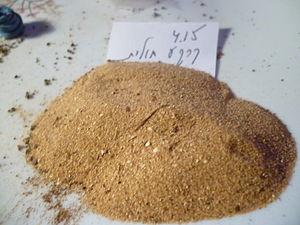
Les Mystères d'Osiris sont des festivités religieuses célébrées en Égypte antique en commémoration du meurtre et de la régénération d'Osiris. Le déroulement des cérémonies est attesté par des sources écrites variées, mais le document majeur est le Rituel des mystères d'Osiris au mois de Khoiak, une compilation de textes du Moyen Empire gravés durant la période ptolémaïque dans une chapelle haute du temple de Dendérah. Dans la religion égyptienne, sacré et secret sont intimement liés. De ce fait, les pratiques rituelles sont hors d'atteinte des profanes, car réservées aux prêtres, seuls habilités à pénétrer dans les sanctuaires divins. Le mystère théologique le plus insondable, le plus empreint de précautions solennelles, est la dépouille d'Osiris. D'après le mythe osirien, cette momie est conservée au plus profond de la Douât, le monde souterrain des morts. Chaque nuit, durant son voyage nocturne, Rê le dieu solaire vient s'y régénérer en s'unissant momentanément à Osiris sous la forme d'une âme unique.
Un arénophile est celui qui recueille et collectionne des échantillons de sable. L'intérêt de ce passe-temps réside dans la variété des couleurs, de la texture, de la minéralogie et bien entendu dans l'emplacement géographique.